Answer in natural language. Consider the 3D positions of the objects in the scene and not just the 2D positions in the image. Is the centerpoint of  countertop c x (highlighted by a blue box) at a higher height than framed landscape photograph with black wood frame (highlighted by a green box)? Choose between the following options: yes or no
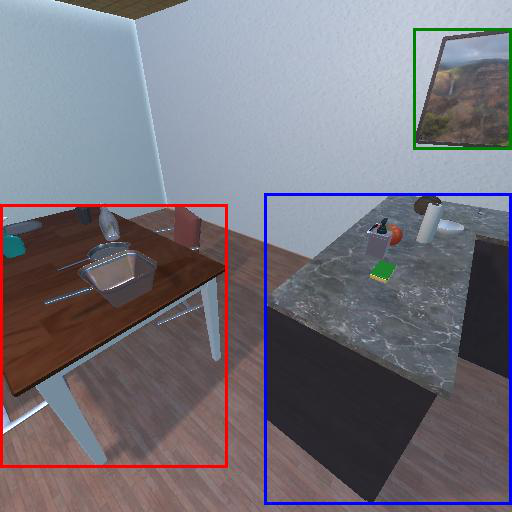
<answer>no</answer>